Enli Health Intelligence

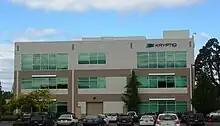
Former headquarters at the Rock Creek Corporate Center

Kryptiq launched CareManager in 2004, a disease management software program. CareManager was developed with Providence Health System, and the program was awarded the e-Health Leadership Award in 2004 by the Disease Management Association of America. Then in January 2004, Kryptiq acquired This Computer Solution Inc. in an all-stock deal. The Vancouver, Washington, company had developed software for managing contracts for health insurers. In January 2005, the company moved from Beaverton to Hillsboro and finished the prior year with 200% growth. By February of that year, Kryptiq had expanded to 60 employees, become a member of the Center for Health Transformation, and added GE Healthcare as a partner.